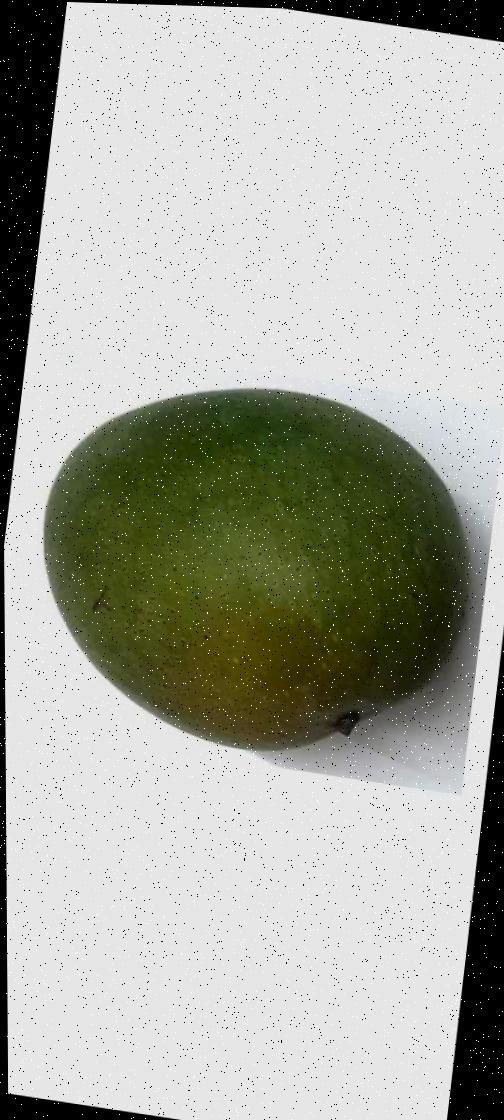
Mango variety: Ashshina Zhinuk